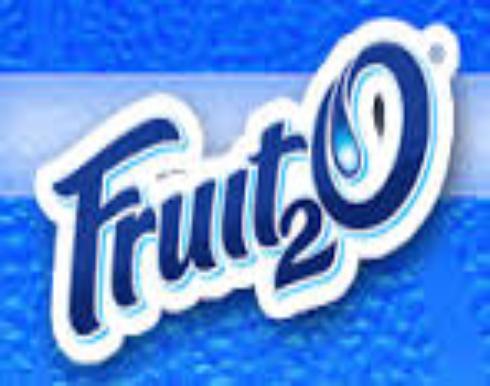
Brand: Fruit2O
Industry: Food